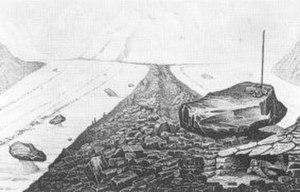
Le glacier de l'Unteraar se trouve en Suisse dans le canton de Berne. Il est le plus grand des deux glaciers à l'origine de l'Aar, l'autre glacier étant le glacier de l'Oberaar. Le glacier de l'Unteraar est issu de la jonction entre les glaciers du Finsteraar et de Lauteraar. Il s'étend sur environ 6 kilomètres vers l'ouest en direction du col du Grimsel avant de déboucher sur le lac du Grimsel.